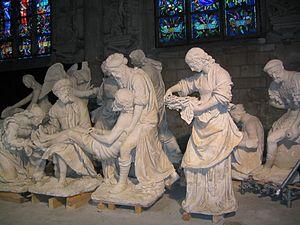
Le Sépulcre de Saint-Mihiel ou Mise au tombeau de Ligier Richier est un groupe sculpté du XVIᵉ siècle conservé à l'église Saint-Étienne de Saint-Mihiel. C'est une œuvre majeure du sculpteur lorrain Ligier Richier remarquée depuis sa création à nos jours pour l'expression des traits, la noblesse des poses, la perfection de l'exécution et le fini des détails des treize personnages grandeur nature. Le sépulcre apparaît sur la première liste des monuments historiques de 1840 établie par Prosper Mérimée et est classé à la protection des monuments historiques en 2007.